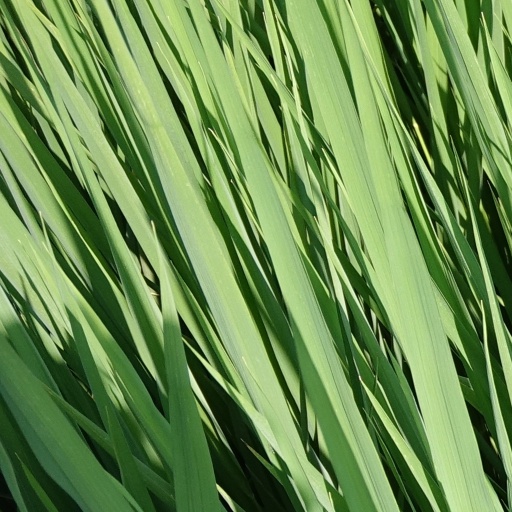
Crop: rice